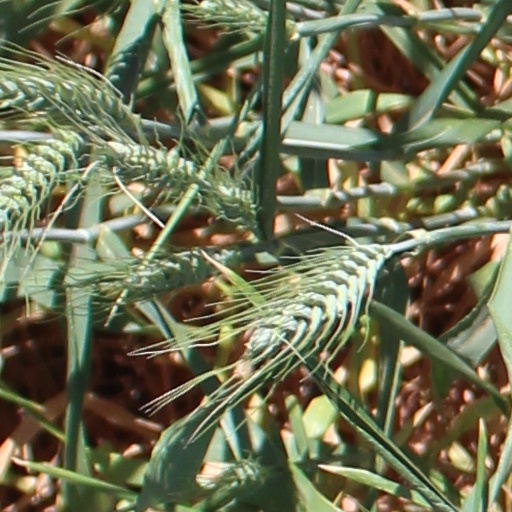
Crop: wheat